Benjamin's Department Store

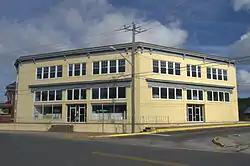
Building in 2013

Benjamin's Department Store, also known as Peebles Department Store, is a historic commercial building located at Exmore, Northampton County, Virginia. It was built about 1910, and is a three-story, brick building in the Italianate style located at the most prominent corner at the core of the town. It features a metal cornice and storefronts on the west and south elevations.